Microloma

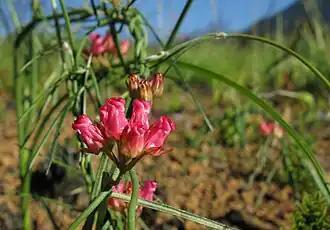
"Microloma tenuifolium" growing in a tangle without support where fire had removed fynbos scrub a year earlier. The stems would normally be twining around the branches of perennials.

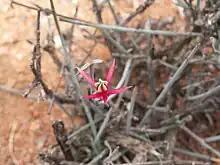
"Microloma calycinum", a species from an arid region

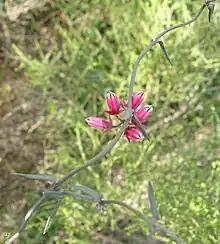
"Microloma sagittatum" in flower, twining in mixed fynbos thicket

Common names of "Microloma" species are various and regional; Manning mentions "wax creeper" and "melktou" (literally "milk-string", a curious name because the plants do not in general produce latex). Other names include "wax twiner" and "bokhorinkies" (literally "little goat- or antelope-horns, a reference to the shape of the fruit). Marloth said: "The Dutch name is "suikerkannetje", as the flower produces so much nectar that in the morning one may shake out a drop of it from each flower." "Suikerkannetje" means little "sugar-can". Marloth adds:"In spite of this proffered feast, visitors are rare and one must have much patience if one wants to know who the visitors are that respond to the invitation — they are small moths and tiny butterflies like the Lycaena or still smaller kinds." More recent work however has shown that such insects are incidental visitors; the main pollinators are sunbirds; the pollinia stick to their tongues in a striking example of specialised mutualism.